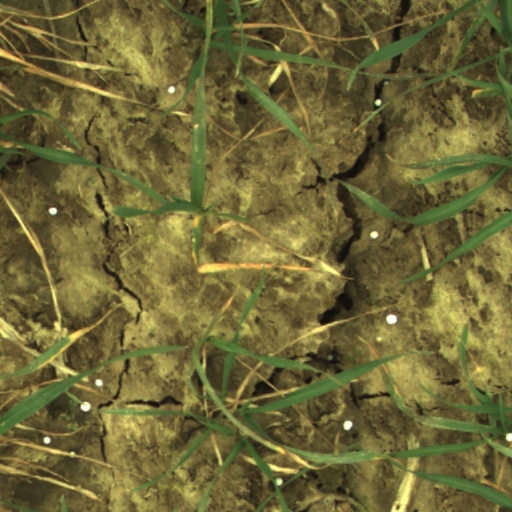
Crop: wheat